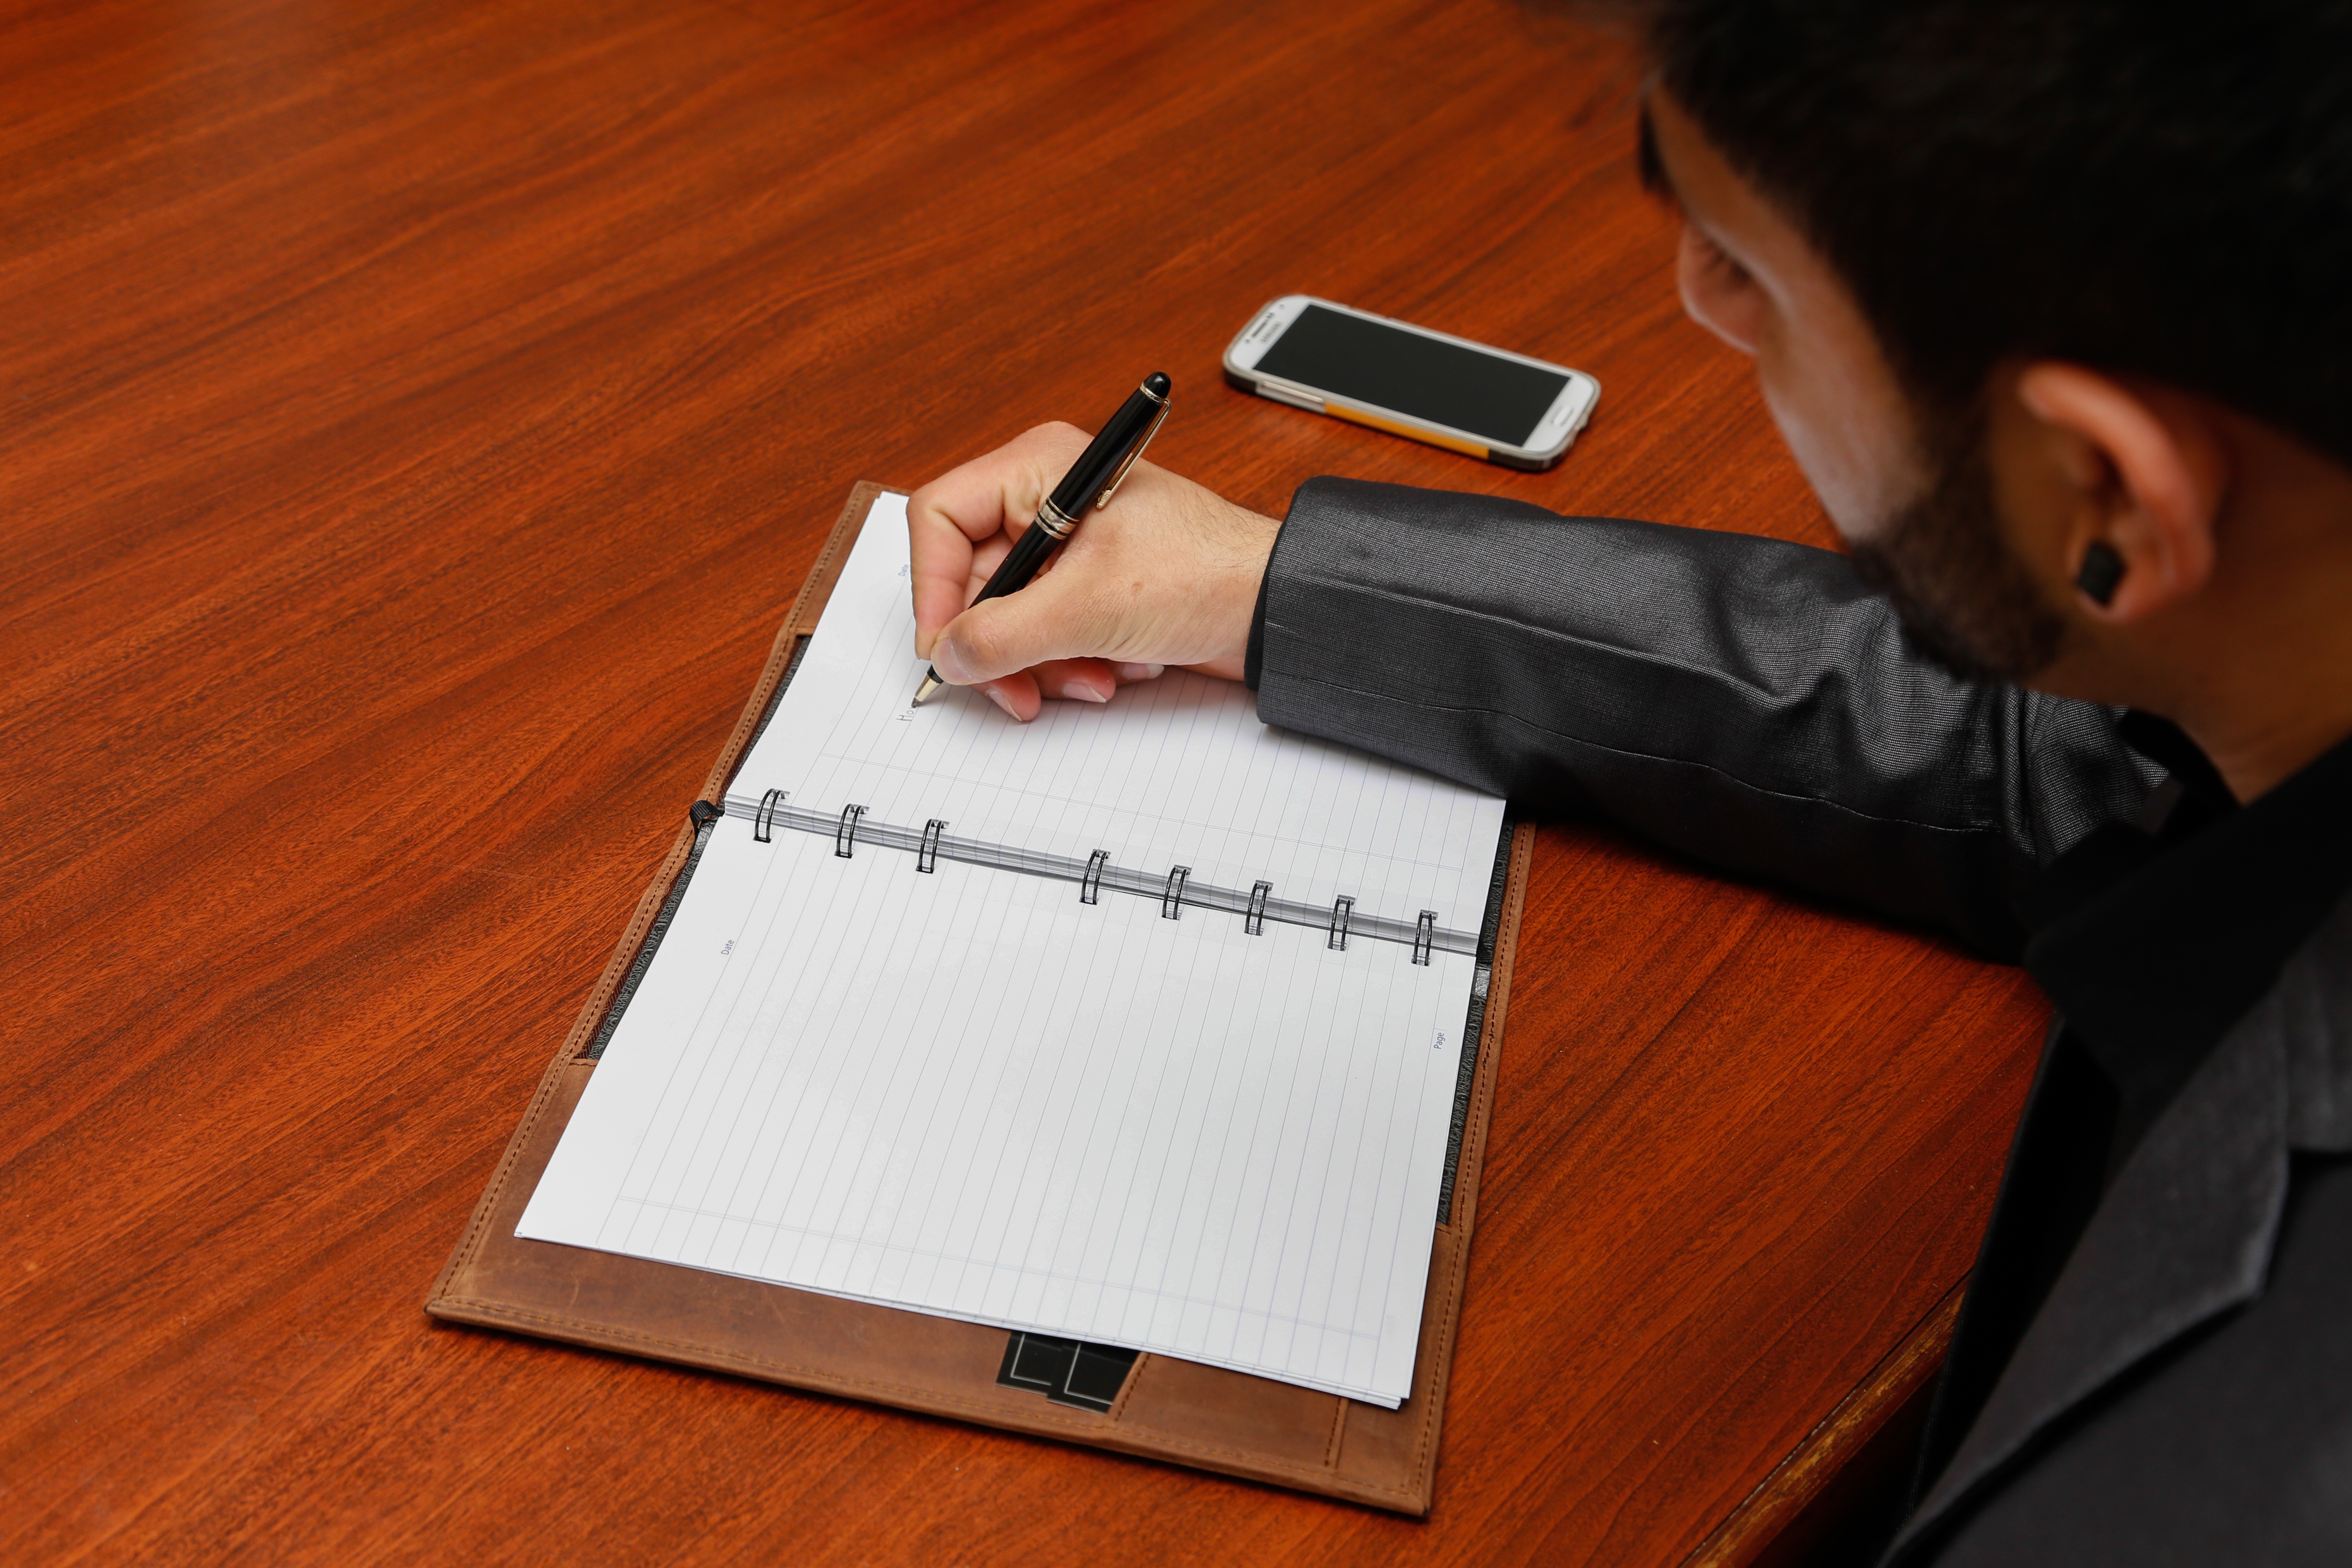
notebook, writing, male, note, write, executive, brown leather, organizer, bussines people